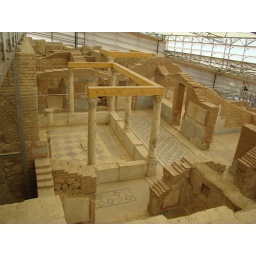
This part of the city of Ephesus is covered by a glass roof and costs and extra 10 lira